Asad Gate

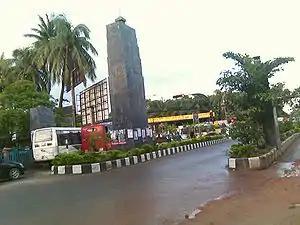
Asad Gate

Asad Gate is an archway located in Lalmatia, Dhaka, the capital of Bangladesh. According to the name of this arch, the name of that place has become Asadgate. This road goes from Asadgate to Mohammadpur. It is located on the right side of the Jatiya Sangsad Bhaban and St. Joseph Higher Secondary School.